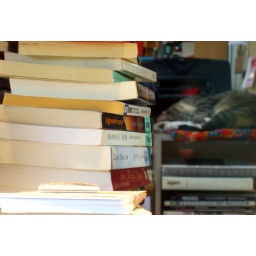
seattle cat in the window